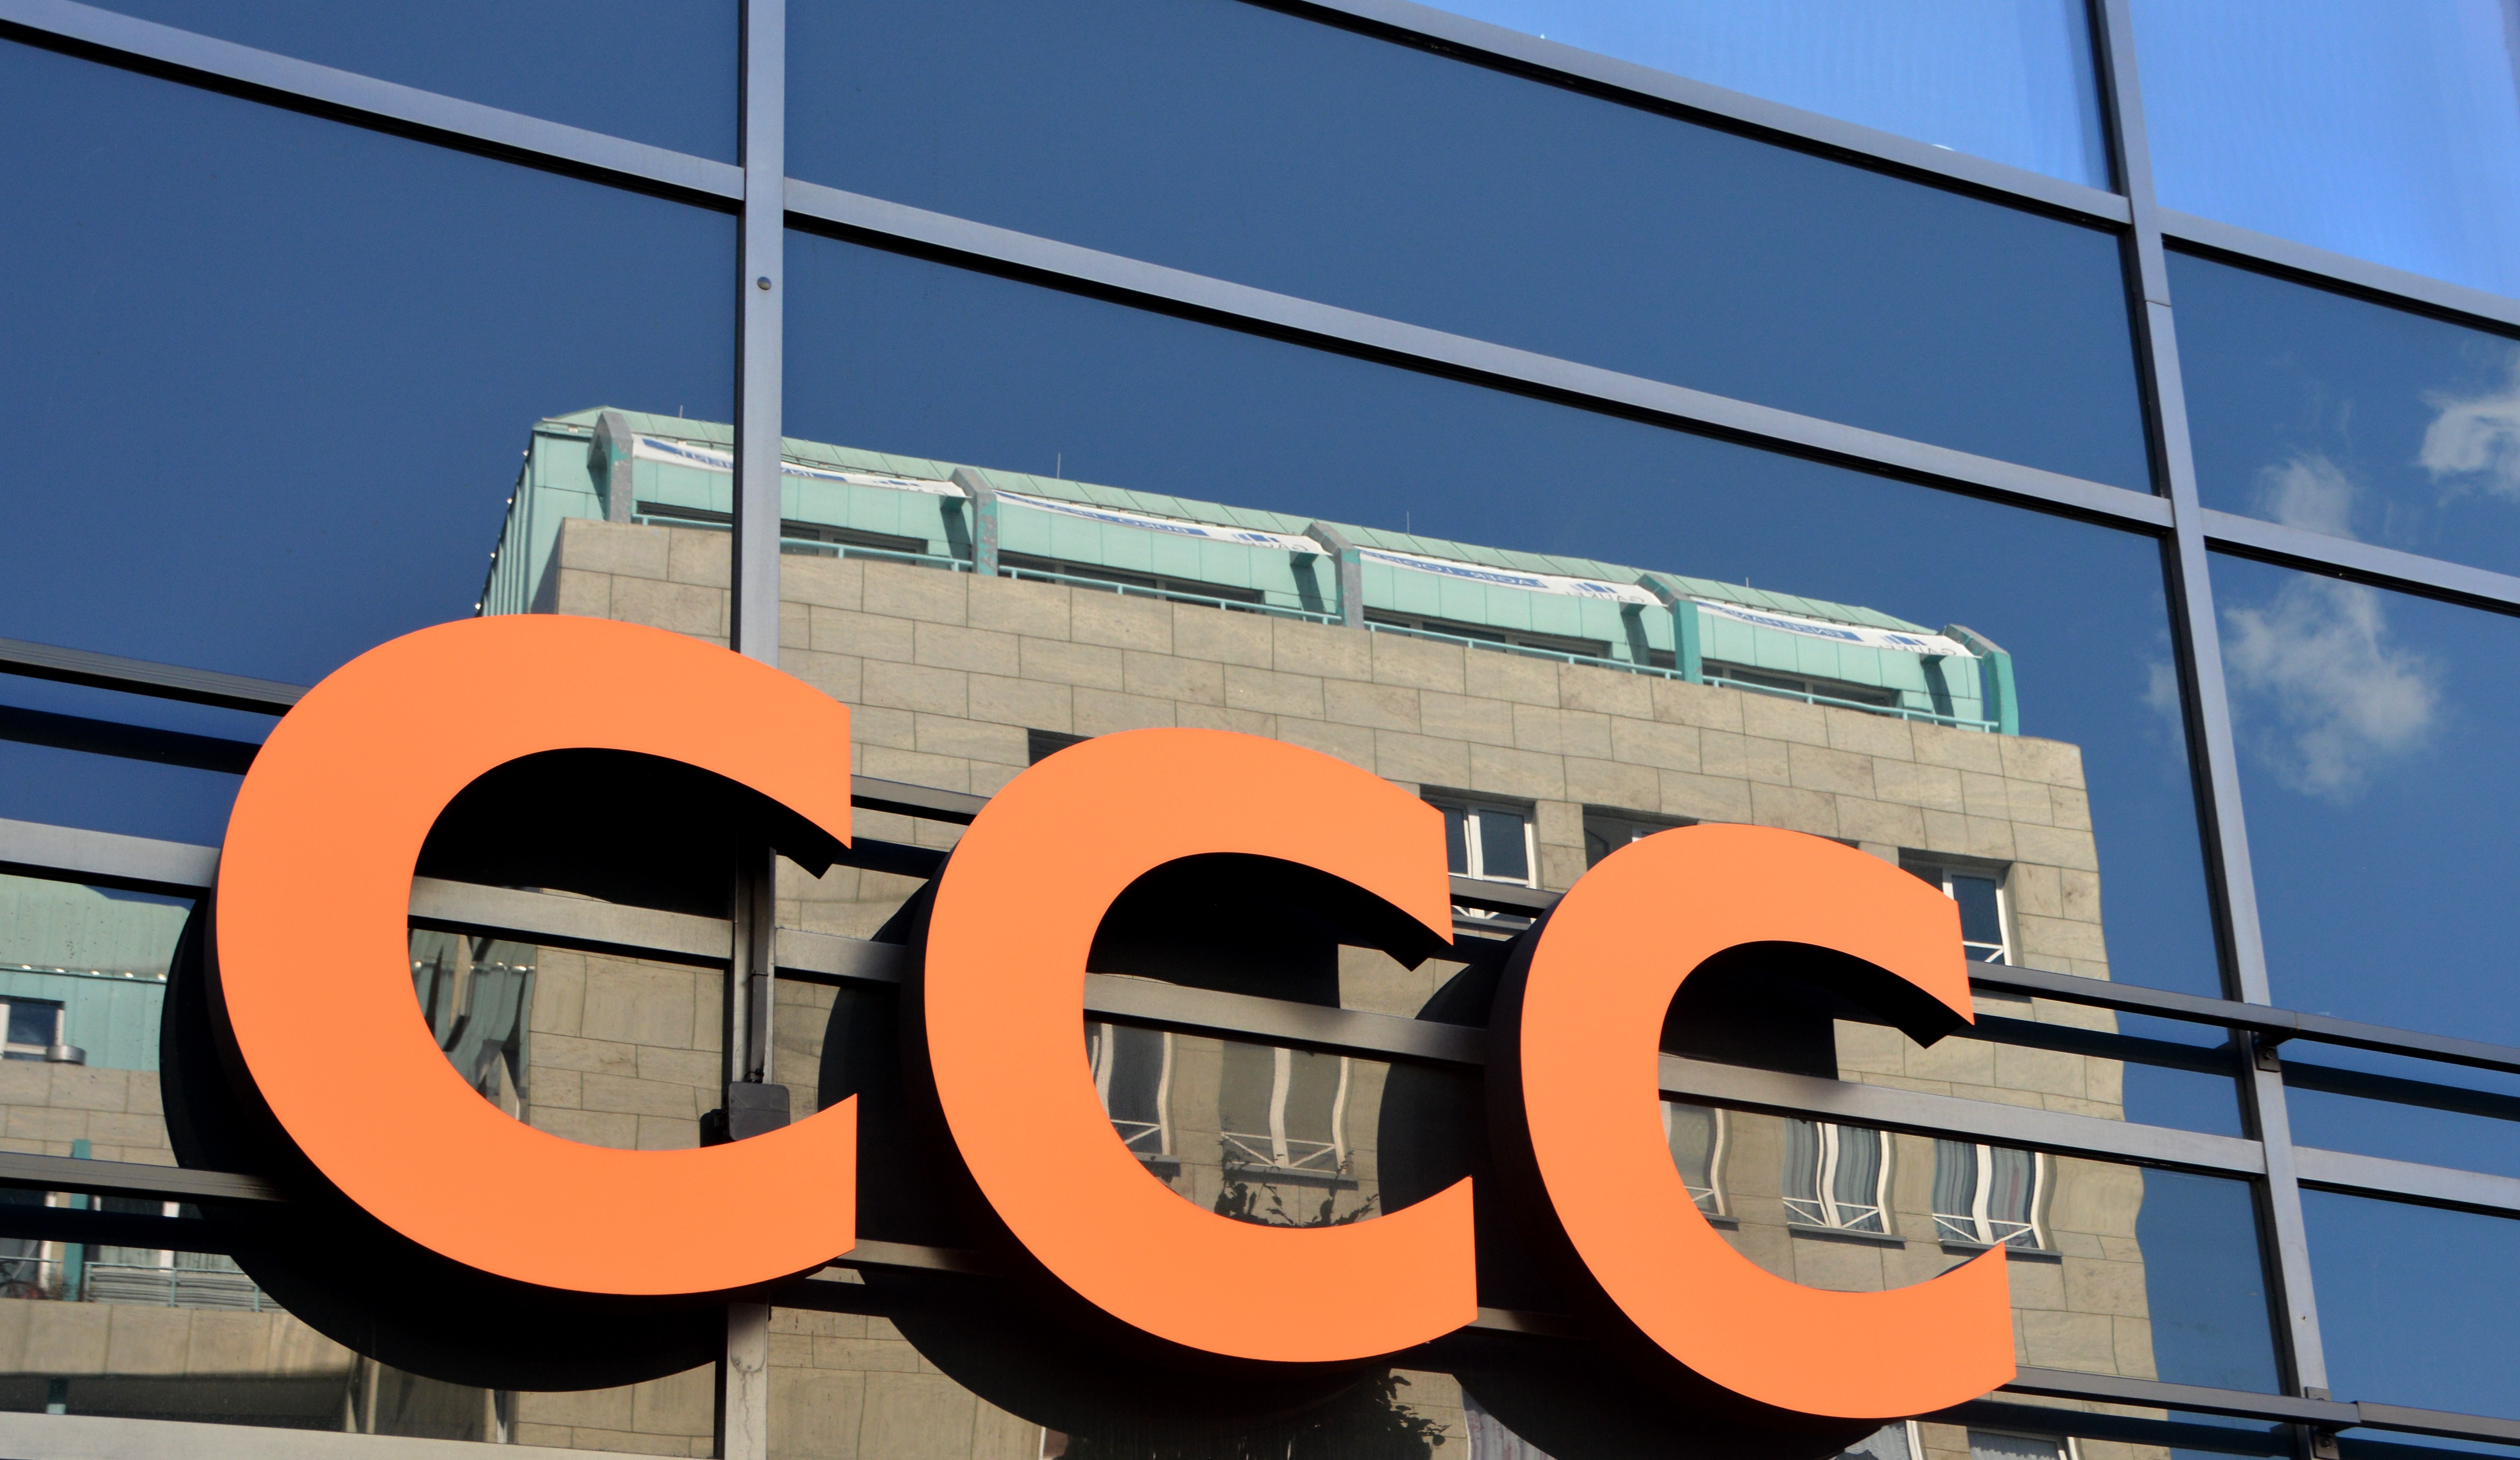
architecture, structure, window, glass, building, advertising, transport, sign, reflection, vehicle, facade, blue, signage, modern, stadium, public transport, clouds, mirroring, hauswand, glass front, glazing